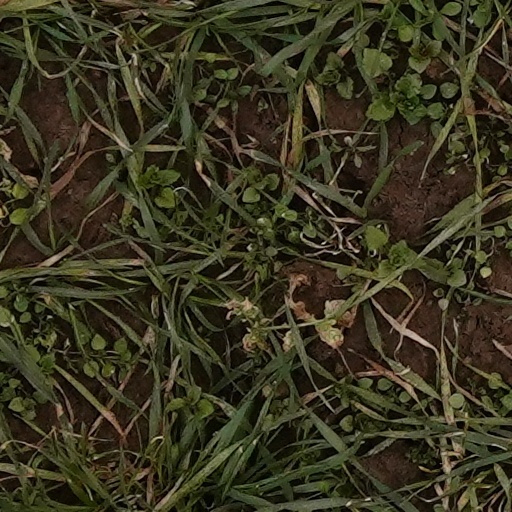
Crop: wheat